Ryan Roth

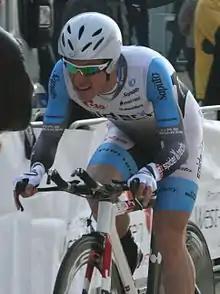
Roth at the 2011 Driedaagse van West-Vlaanderen

Ryan Roth (born 10 January 1983) is a Canadian former professional road bicycle racer, who rode professionally between 2002 and 2019. Prior to becoming a road cyclist, Roth also competed in the junior levels in mountain-biking and cyclo-cross; he was national junior cyclo-cross champion in 2000.